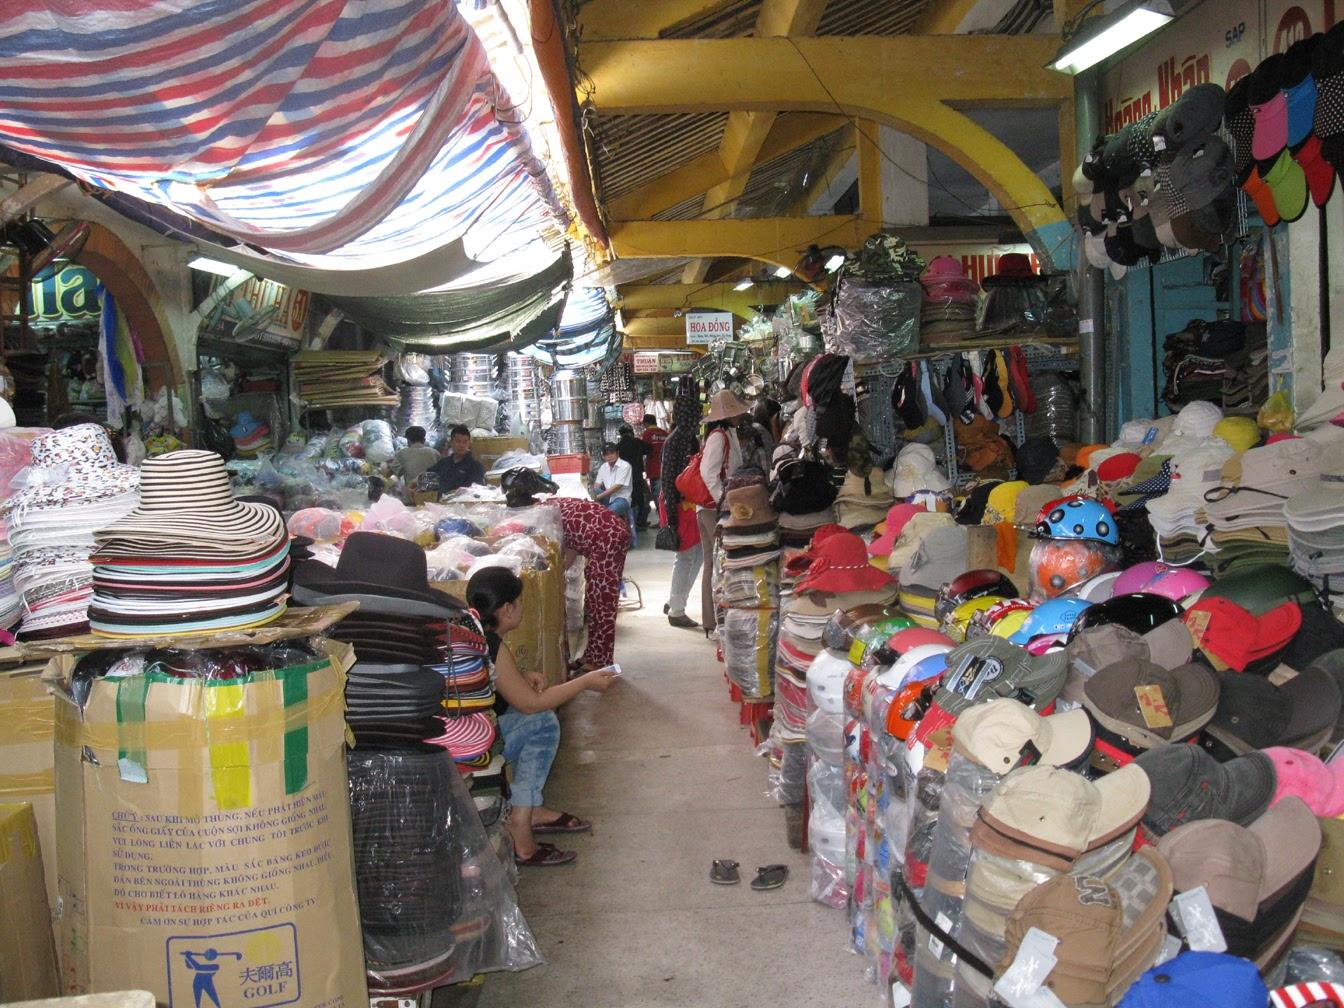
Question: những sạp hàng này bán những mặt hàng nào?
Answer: nón, mũ